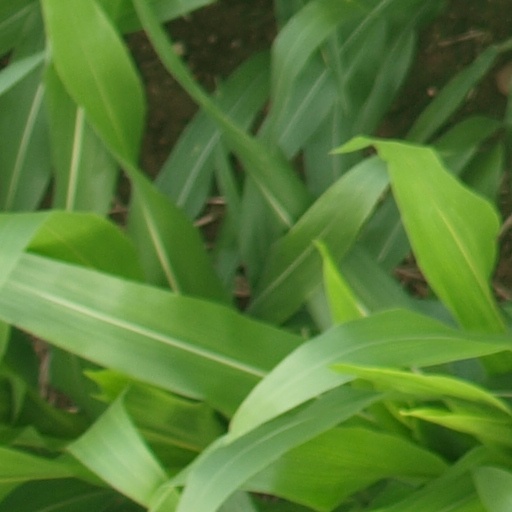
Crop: maize; corn